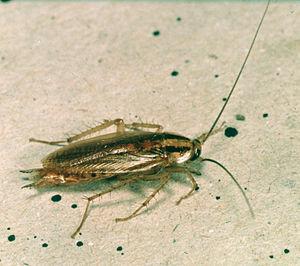
La blatte germanique est une petite espèce de cafards appartenant à la famille des Blattellidae dans l'ordre des Blattodea. Elle mesure de 13 à 16 mm de long. Originaire d'Asie, elle se rencontre dans de très nombreux pays, en particulier près des habitations humaines. Il s'agit de l'espèce de blatte la plus souvent rencontrée.
Blattella est un genre de blattes de la famille des Blattellidae appartenant à l'ordre des Blattodea. Ce genre comprend certaines espèces considérées comme ravageuses et qui sont retrouvées à l'intérieur des habitations. La blatte germanique est considérée comme la plus nuisible d'entre elles.